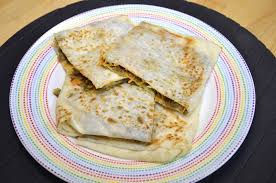
Yemek: gozleme